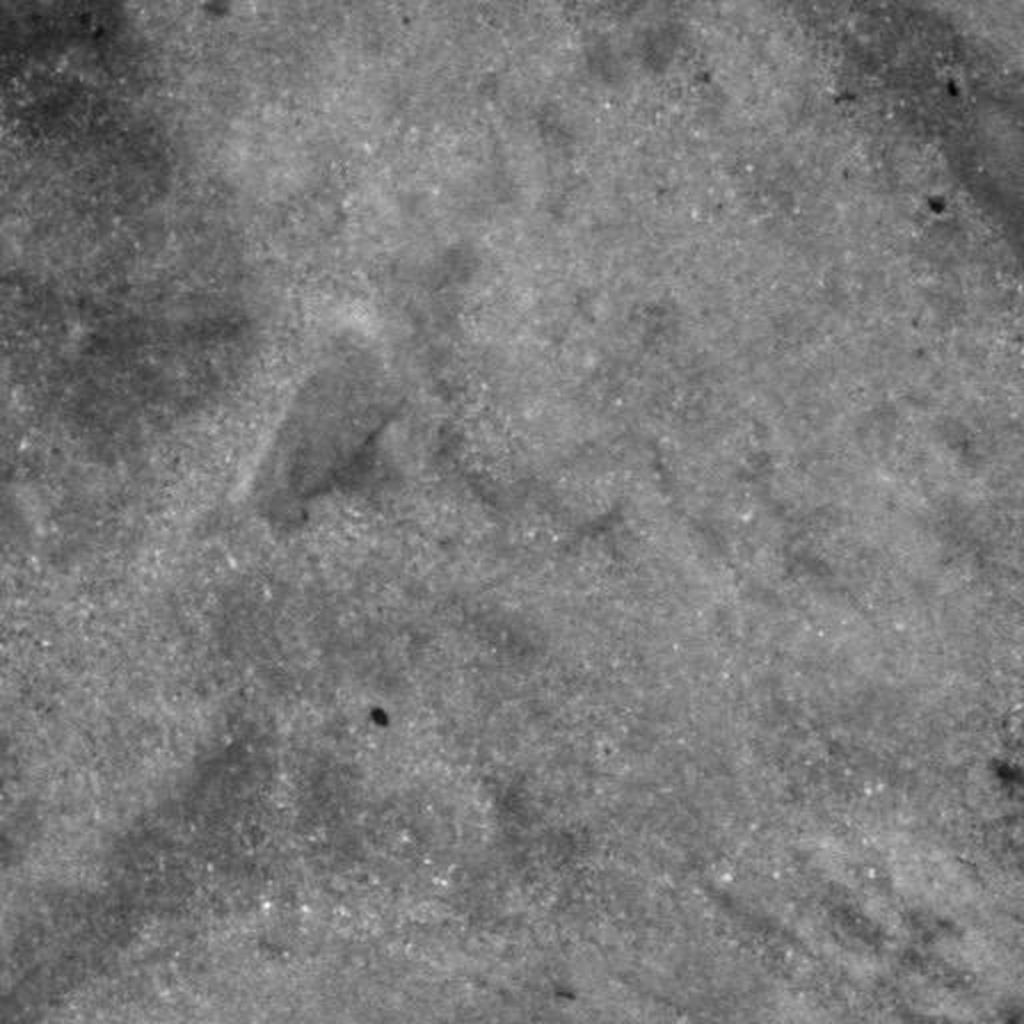
Surface features visible: Clasts, Soil, Nearby Surface